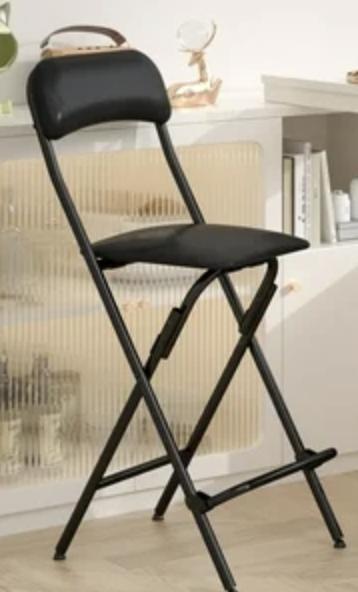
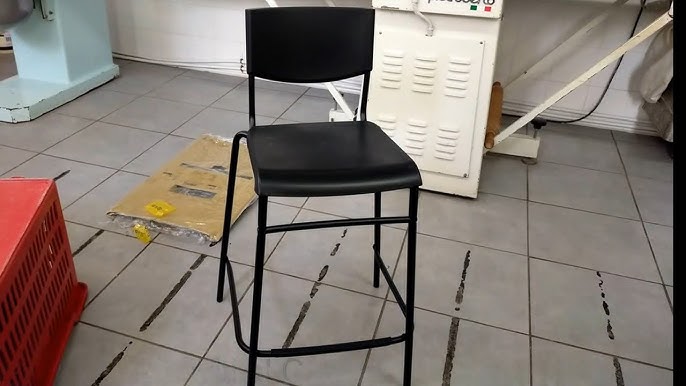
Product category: stool
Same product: no